Michael Burns (actor)

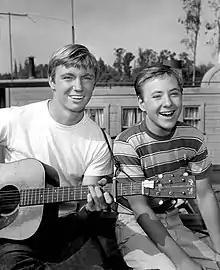
Burns (right) and Randy Boone from the television show "It's A Man's World" (1962)

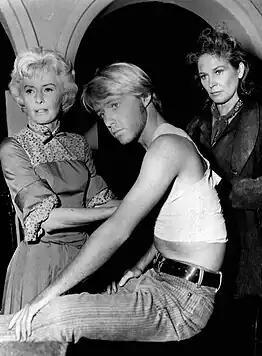
Barbara Stanwyck, Michael Burns, and Colleen Dewhurst in "The Big Valley" episode "A Day of Terror" (1966)

Michael Thornton Burns (born December 30, 1947) is an American professor emeritus of history at Mount Holyoke College, and a published author and former television and film teen actor, most known for the television series "Wagon Train".